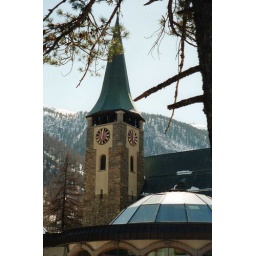
Clock tower of church in Zermatt.